Castlebar

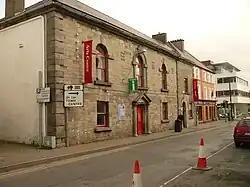
Linenhall Arts Centre

Castlebar Military Barracks was established in 1834: it was finally closed in March 2012 and the buildings and grounds have been purchased by the local town and county councils.